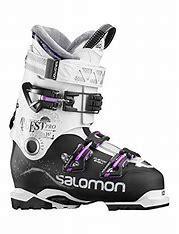
Brand: Salomon
Model: 100